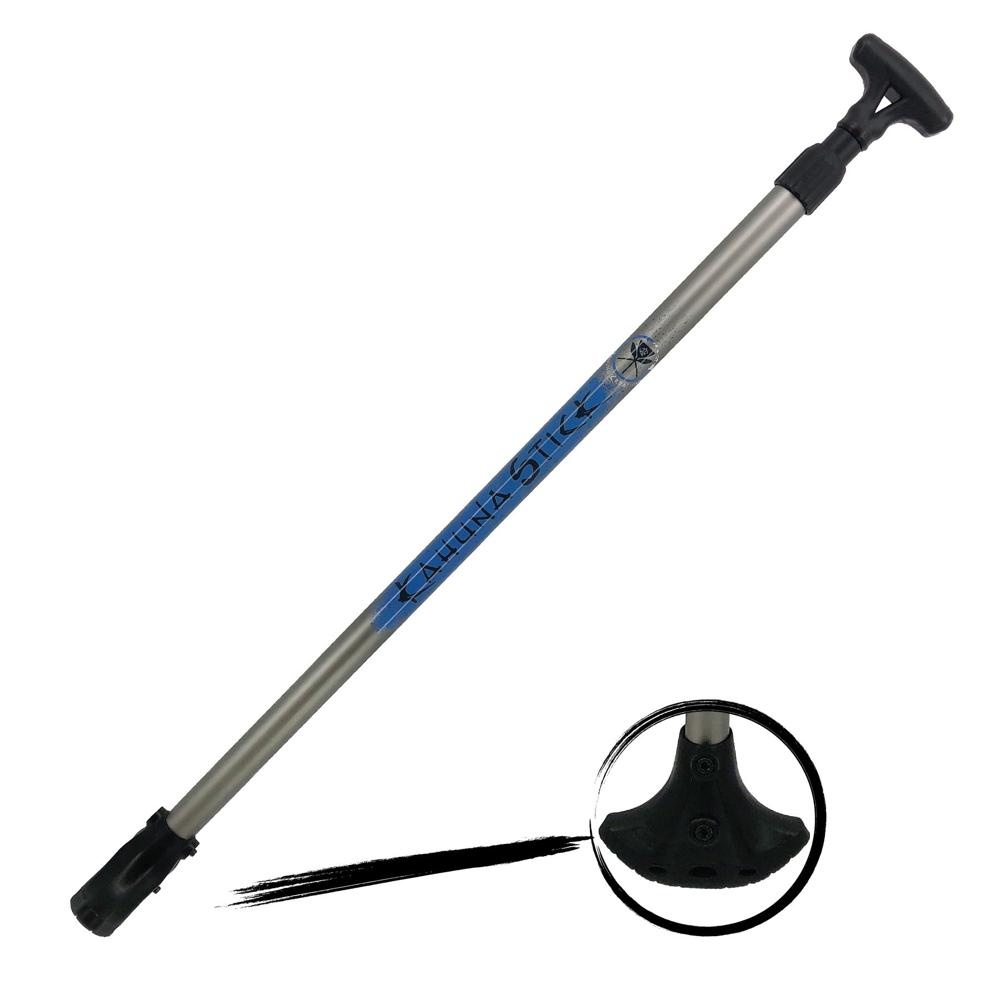
Kahuna Creations Adjustable Big Stick - Spray With GenV Road Blade
Aloha! Are you looking for a way to get your heart rate up and your blood flowing without having to step foot in a gym? Well, look no further than the Kahuna Creations Adjustable Big Stick! This bad boy is the perfect way to get a full-body workout while getting some fresh air and sunshine. But wait, there's more! The Adjustable Big Stick is also the perfect way to improve your balance and coordination. And with its adjustable height, it's perfect for people of all sizes. So whether you're a beginner or a seasoned pro, the Adjustable Big Stick is the perfect way to get your land paddling on. But what about the grip? Well, the GenV Blade is the latest and greatest in land paddle technology. It's made of a lightweight, durable material that's perfect for carving up the pavement. And with its undulated design, it provides a smooth and comfortable paddling experience. So what are you waiting for? Order your Kahuna Creations Adjustable Big Stick today and start getting your heart rate up! Adjustable Kahuna Big Stick Specs: Stronger, shaft designed with a flat-ridge side, which delivers stronger performance as well as a more comfortable grip. Bigger, ultra-durable machined button for easier height adjustment. Twist the lock to keep the handle tight and reduce impact shock and noise. Pre-installed with GenV Road Blade. An ergonomic handle forms perfectly to your hand. Adjusts from 3'4" to 5'6" GenV Road Blade™ Specs: The GenV Road Blade has the best ergonomic road feel while paddling. Engineered with New Ballistic Polycarbonate Compound for lightweight strength. GenV Road Blade is designed with an incredible, New proprietary Thermo Plastic Elastomer, which delivers both a solid, soft feel and durability. Beautifully designed contoured lines and organic curves which add to the awesomeness! 10% more road grip surface to extend the life of the blade. Undulated (wavelike) design for the smoothest transition throughout the entire stroke. Kahuna Big Stick Sizing: To size a Kahuna Big Stick, you want the handle of the stick to be between your chin and top of your forehead while standing on a longboard. For most longboards, the rider is going to be about 3-4 in or 7.5-10.25 cm taller while standing on the longboard. Kahuna Creations' longboard heights are listed in the description for each longboard. EX: If a rider is 69 in (5’9”) or 175.25 cm standing on the ground, and their longboard is 3 in or 7.5 cm high, they will be about 72 in (6 ft) or 183 cm standing on the longboard.
Brand: Kahuna Creations
Category: Sporting Goods > Outdoor Recreation > Outdoor Games > Paddle Ball Sets